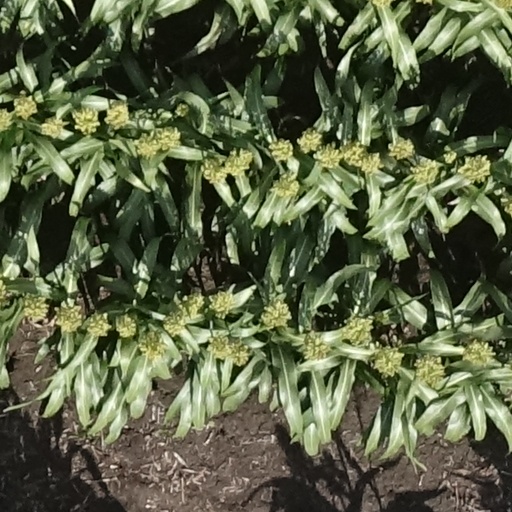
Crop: sorghum